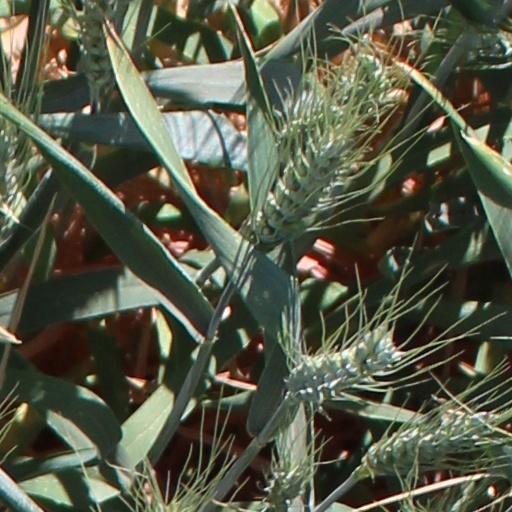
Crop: wheat